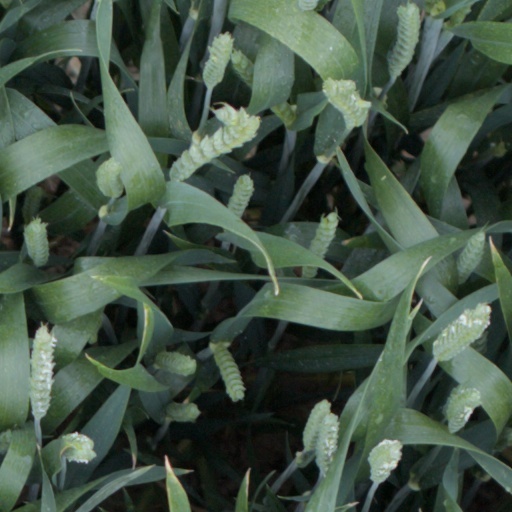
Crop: wheat